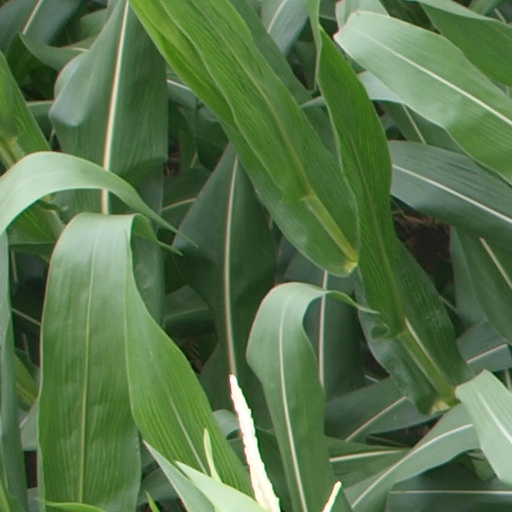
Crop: maize; corn